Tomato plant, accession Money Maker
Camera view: horizontal (90 deg, fisheye); turntable rotation: 120 degrees
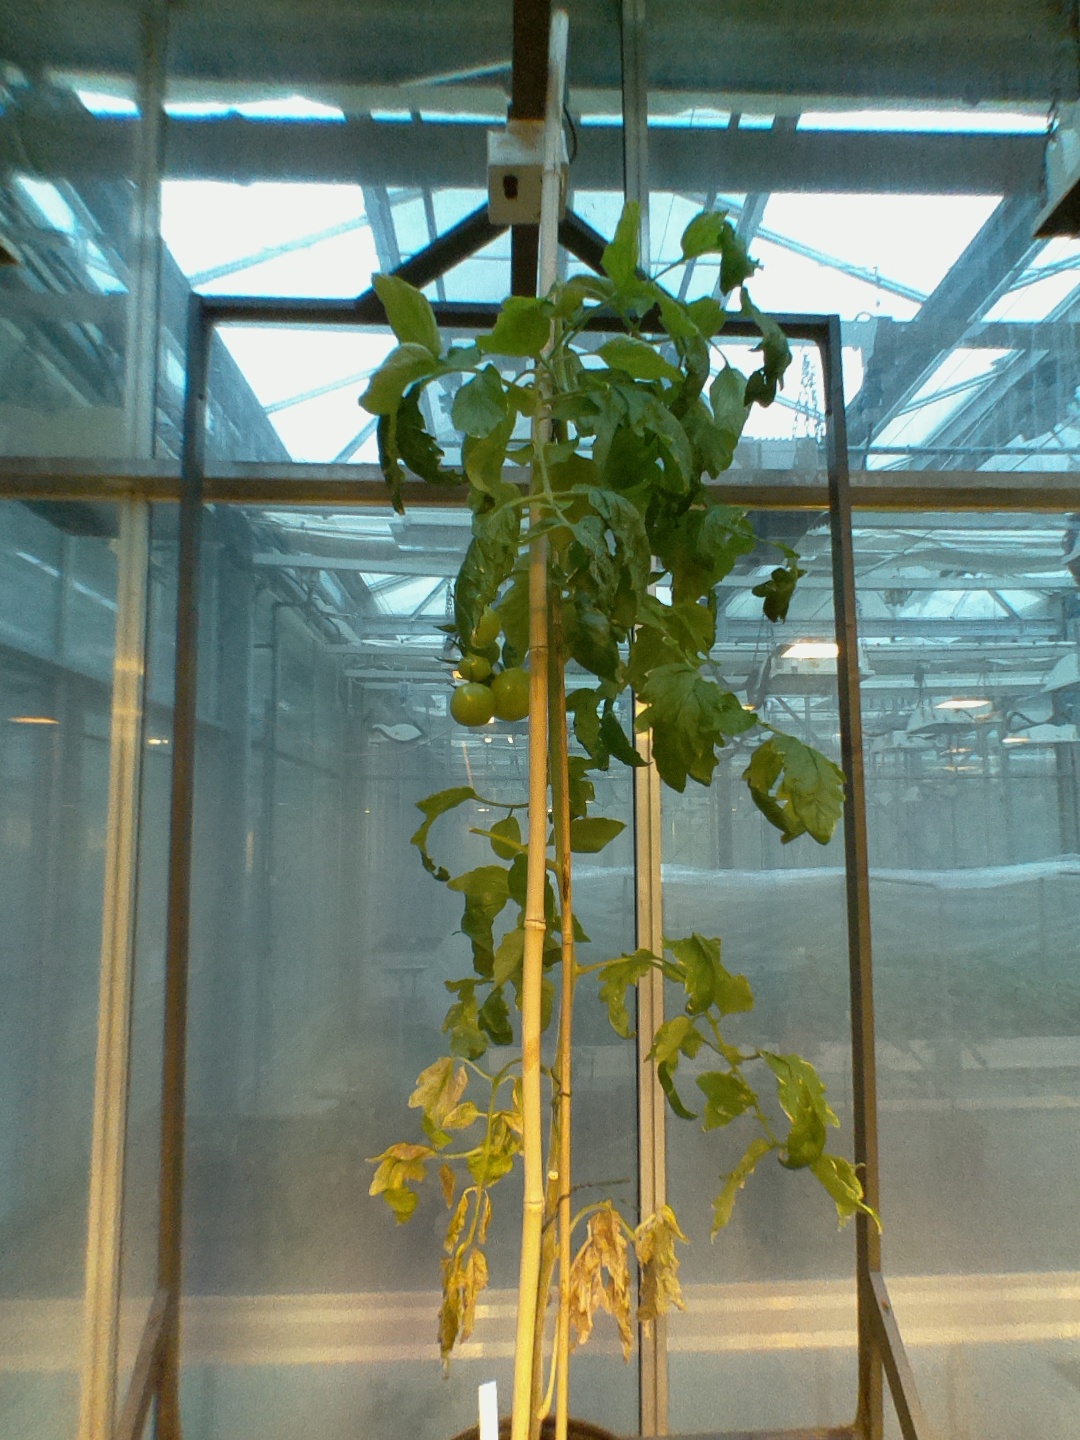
BBCH growth stage 77: 70%-80% of final fruit size